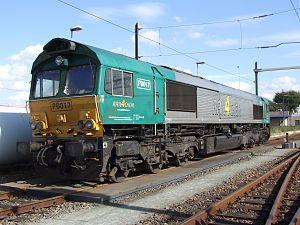
Rail4Captrain, anciennement Rail4Chem, est un opérateur privé allemand de chemin de fer, dont le siège social est situé à Essen, en Allemagne.